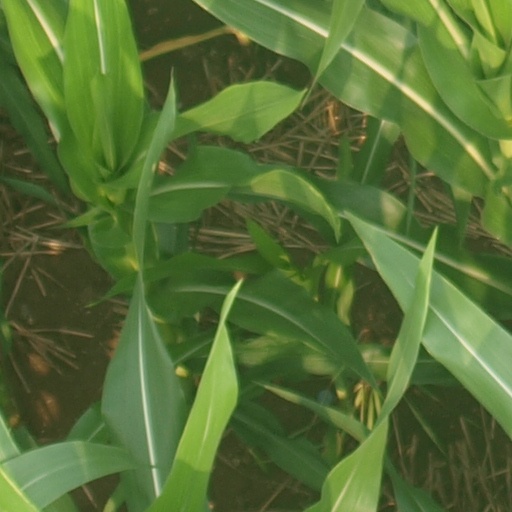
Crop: maize; corn